Anthroposophy

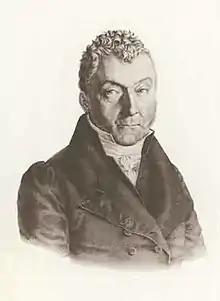
Ignaz Paul Vitalis Troxler

The first known use of the term "anthroposophy" occurs within "Arbatel de magia veterum, summum sapientiae studium", a book published anonymously in 1575 and attributed to Heinrich Cornelius Agrippa. The work describes anthroposophy (as well as theosophy) variously as an understanding of goodness, nature, or human affairs. In 1648, the Welsh philosopher Thomas Vaughan published his "Anthroposophia Theomagica, or a discourse of the nature of man and his state after death."